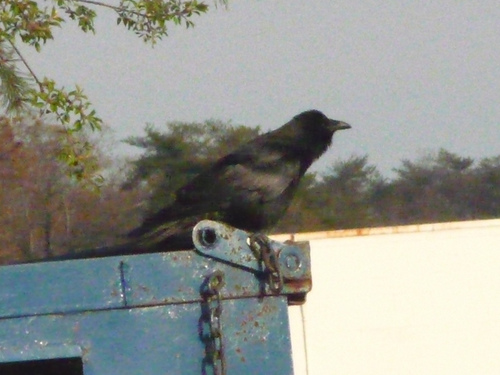
the feathers on this bird are all black as is its short pointed bill.
this bird is nearly all gray with a short blunt bill.
this larger bird is all black in color, including appendages, with wings as big as its body.
this bird has feathers that look similar to fur and its beak is short and stout.
a medium sized black bird with a dark bill and glossy feathers.
a medium sized black bird, with a bill that is slightly curved downward.
large black bird with long rounded black beak with many layers of black feathers.
this bird has wings that are black and has a thick bill
this bird has wings that are black and has a thick bill
this bird has an all black body with a strong black beak.
Species: Fish Crow